John McCombe

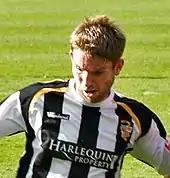
McCombe playing for Port Vale in 2009

On 29 May 2008, McCombe agreed a two-year contract to join Port Vale. He claimed one of the reasons he put pen to paper was that having met manager Lee Sinnott 13 years previously, he knew that Sinnott could help improve his game. However, he established himself as a first-choice centre-back under new manager Dean Glover, but was also told he was too 'nice' and needed to be more aggressive in his defending. Nevertheless, his performances 2008–09 earned him the chairman's Player of the Year award, as well as the nickname 'Boom Boom McCombe' from fans.